Exekias

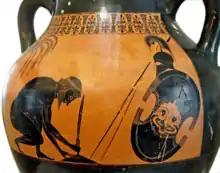
Suicide of Ajax, by the Athenian Black-Figure Master, Exekias

Exekias does not seem to have specialized in a specific vessel type. Among the vases made or decorated by him are neck amphorae, Type A and B amphorae, calyx kraters, column kraters, Type A cups, dinoi, hydriai, and at least one Panathenaic amphora. Probably his most unusual work is represented by two series of funerary plaques found in Athens (Berlin Antikensammlung 1811, 1814). The plaques, showing the funerary ritual for a deceased man, were probably attached to the walls of a funerary monument.